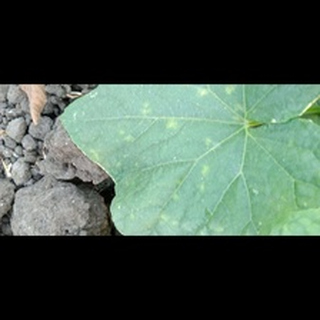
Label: diseased_cucumber